Bernard Meadows

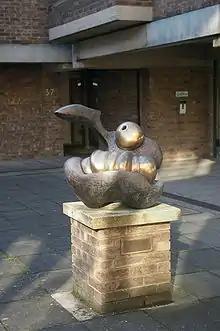
"Pointing Figure with Child", 1966, on display at Churchill College, Cambridge

Bernard Meadows (19 February 1915 – 12 January 2005) was a British modernist sculptor. Meadows was Henry Moore's first assistant; then part of the Geometry of Fear school, a loose-knit group of British sculptors whose prominence was established at the 1952 Venice Biennale; a professor of sculpture at the Royal College of Art for 20 years; and returned to assist Moore again in his last years.